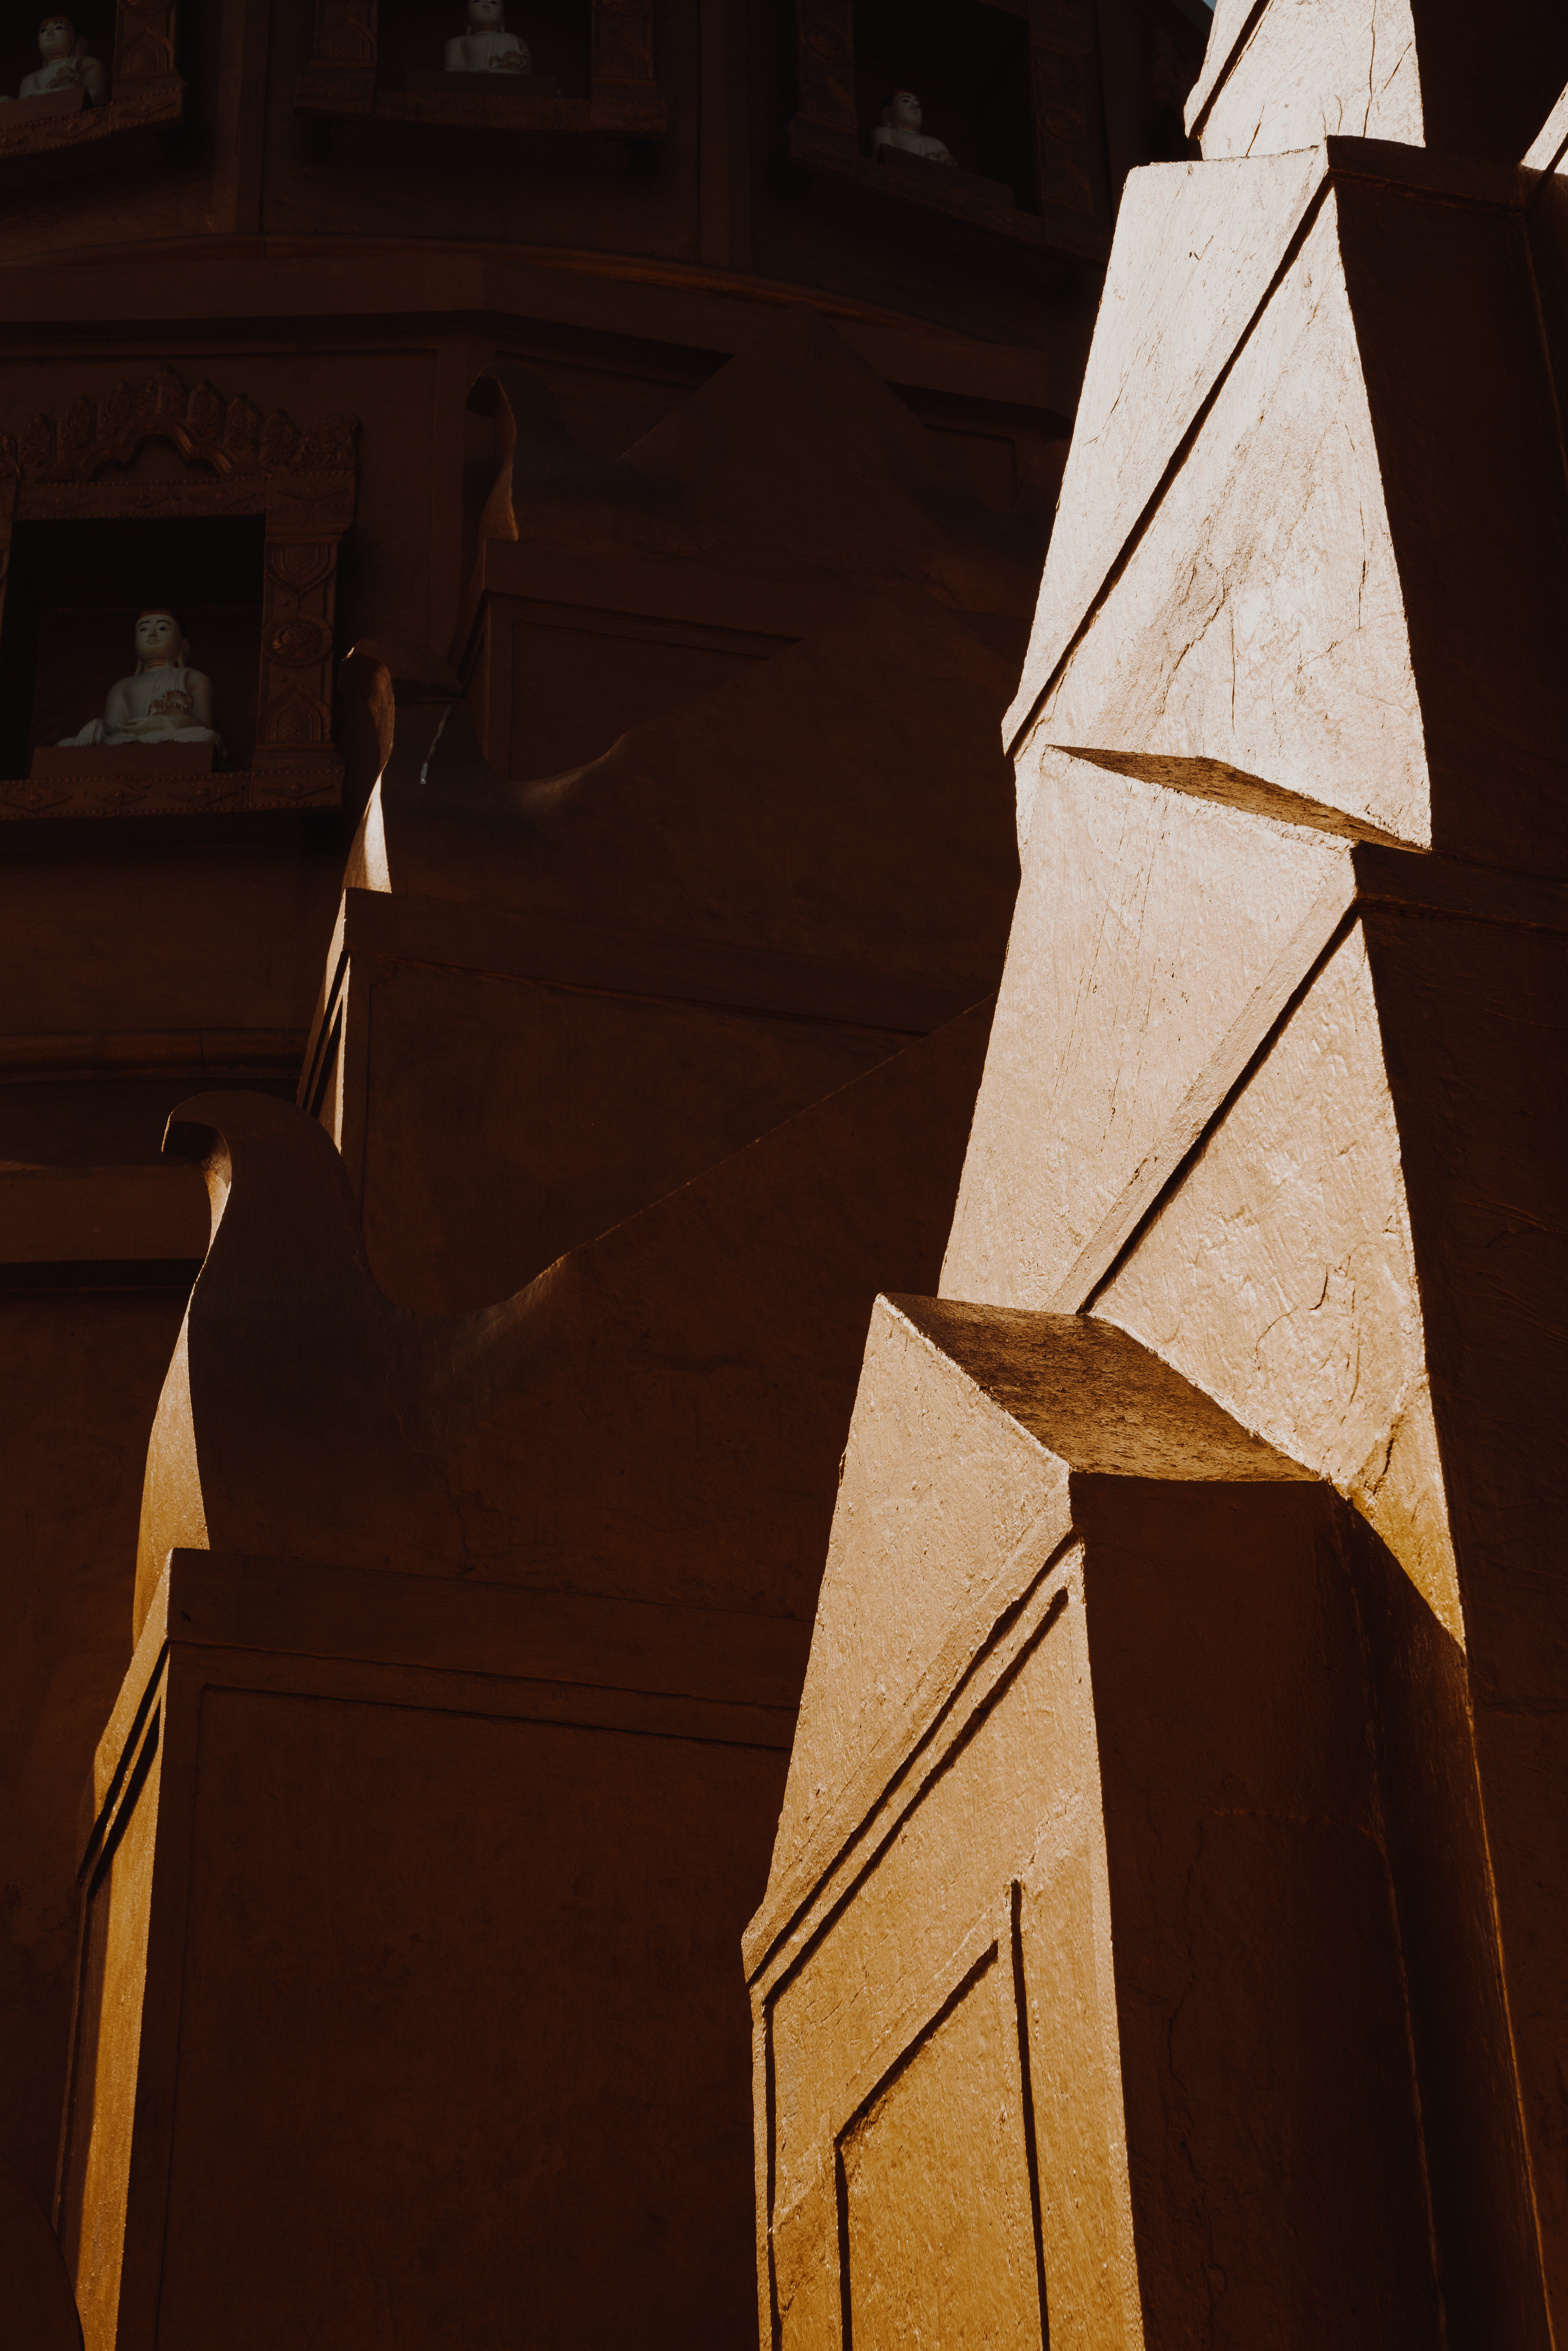
architecture, yellow, shadow, line, wood, Material property, Tints and shades, photography, triangle, steeple, window, house, building, symmetry